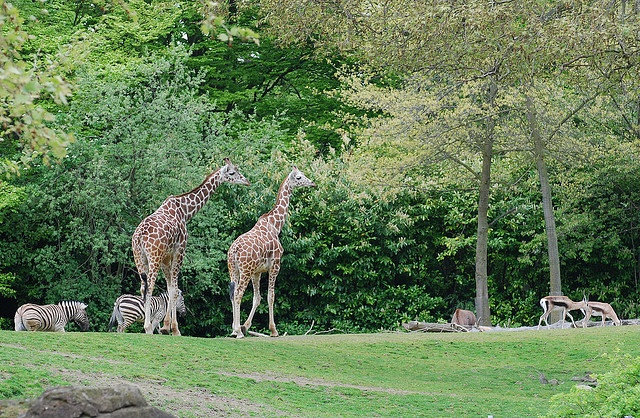
Two giraffes that are standing in the grass.
Two Zebras are standing in the wild together.
two giraffe and two zebra grazing in an open field with trees
Various African animals in pairs in an enclosure.
two giragges and some baby zebras at a zoo